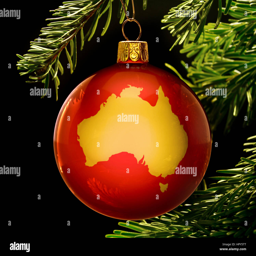
a red bauble with the golden shape hanging on a christmas tree isolated on black .